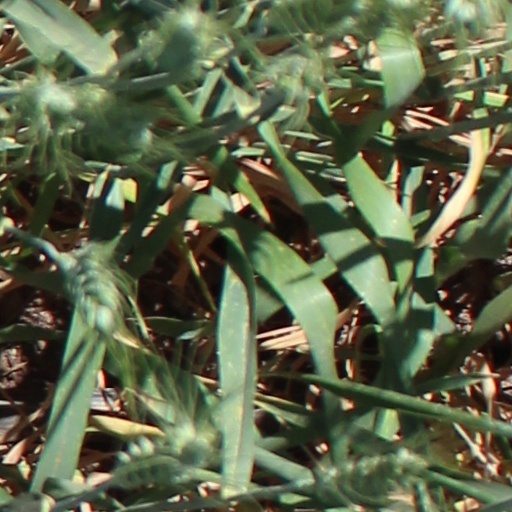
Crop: wheat